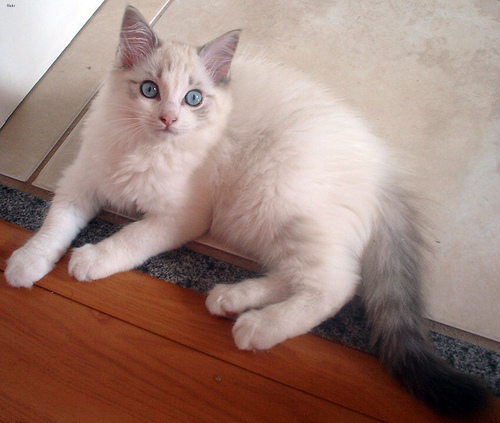
Breed: ragdoll